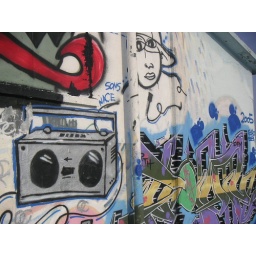
in a bike basket